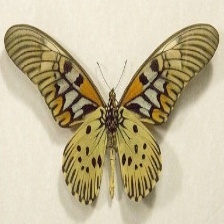
Species: AFRICAN GIANT SWALLOWTAIL